Baron d'Holbach

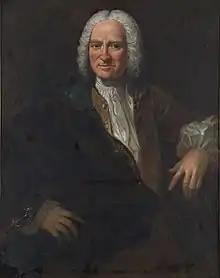
Portrait by Alexander Roslin

Paul Thiry, Baron d'Holbach (8 December 1723 – 21 January 1789), known as d'Holbach, was a Franco-German philosopher, encyclopedist and writer, who was a prominent figure in the French Enlightenment. He was born in Edesheim, near Landau in the Rhenish Palatinate, but lived and worked mainly in Paris, where he kept a "salon". He helped in the dissemination of "Protestant and especially German thought", particularly in the field of the sciences, but was best known for his atheism, and for his voluminous writings against religion, the most famous of them being "The System of Nature" (1770) and "The Universal Morality" (1776).